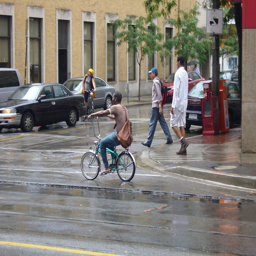
A man who is riding a bike in the street.
A man that is sitting on a bike.
Man on bike in damp street with walkers nearby
A man rides a bicycle across a wet intersection.
People are walkind and riding bicycles down the wet street.